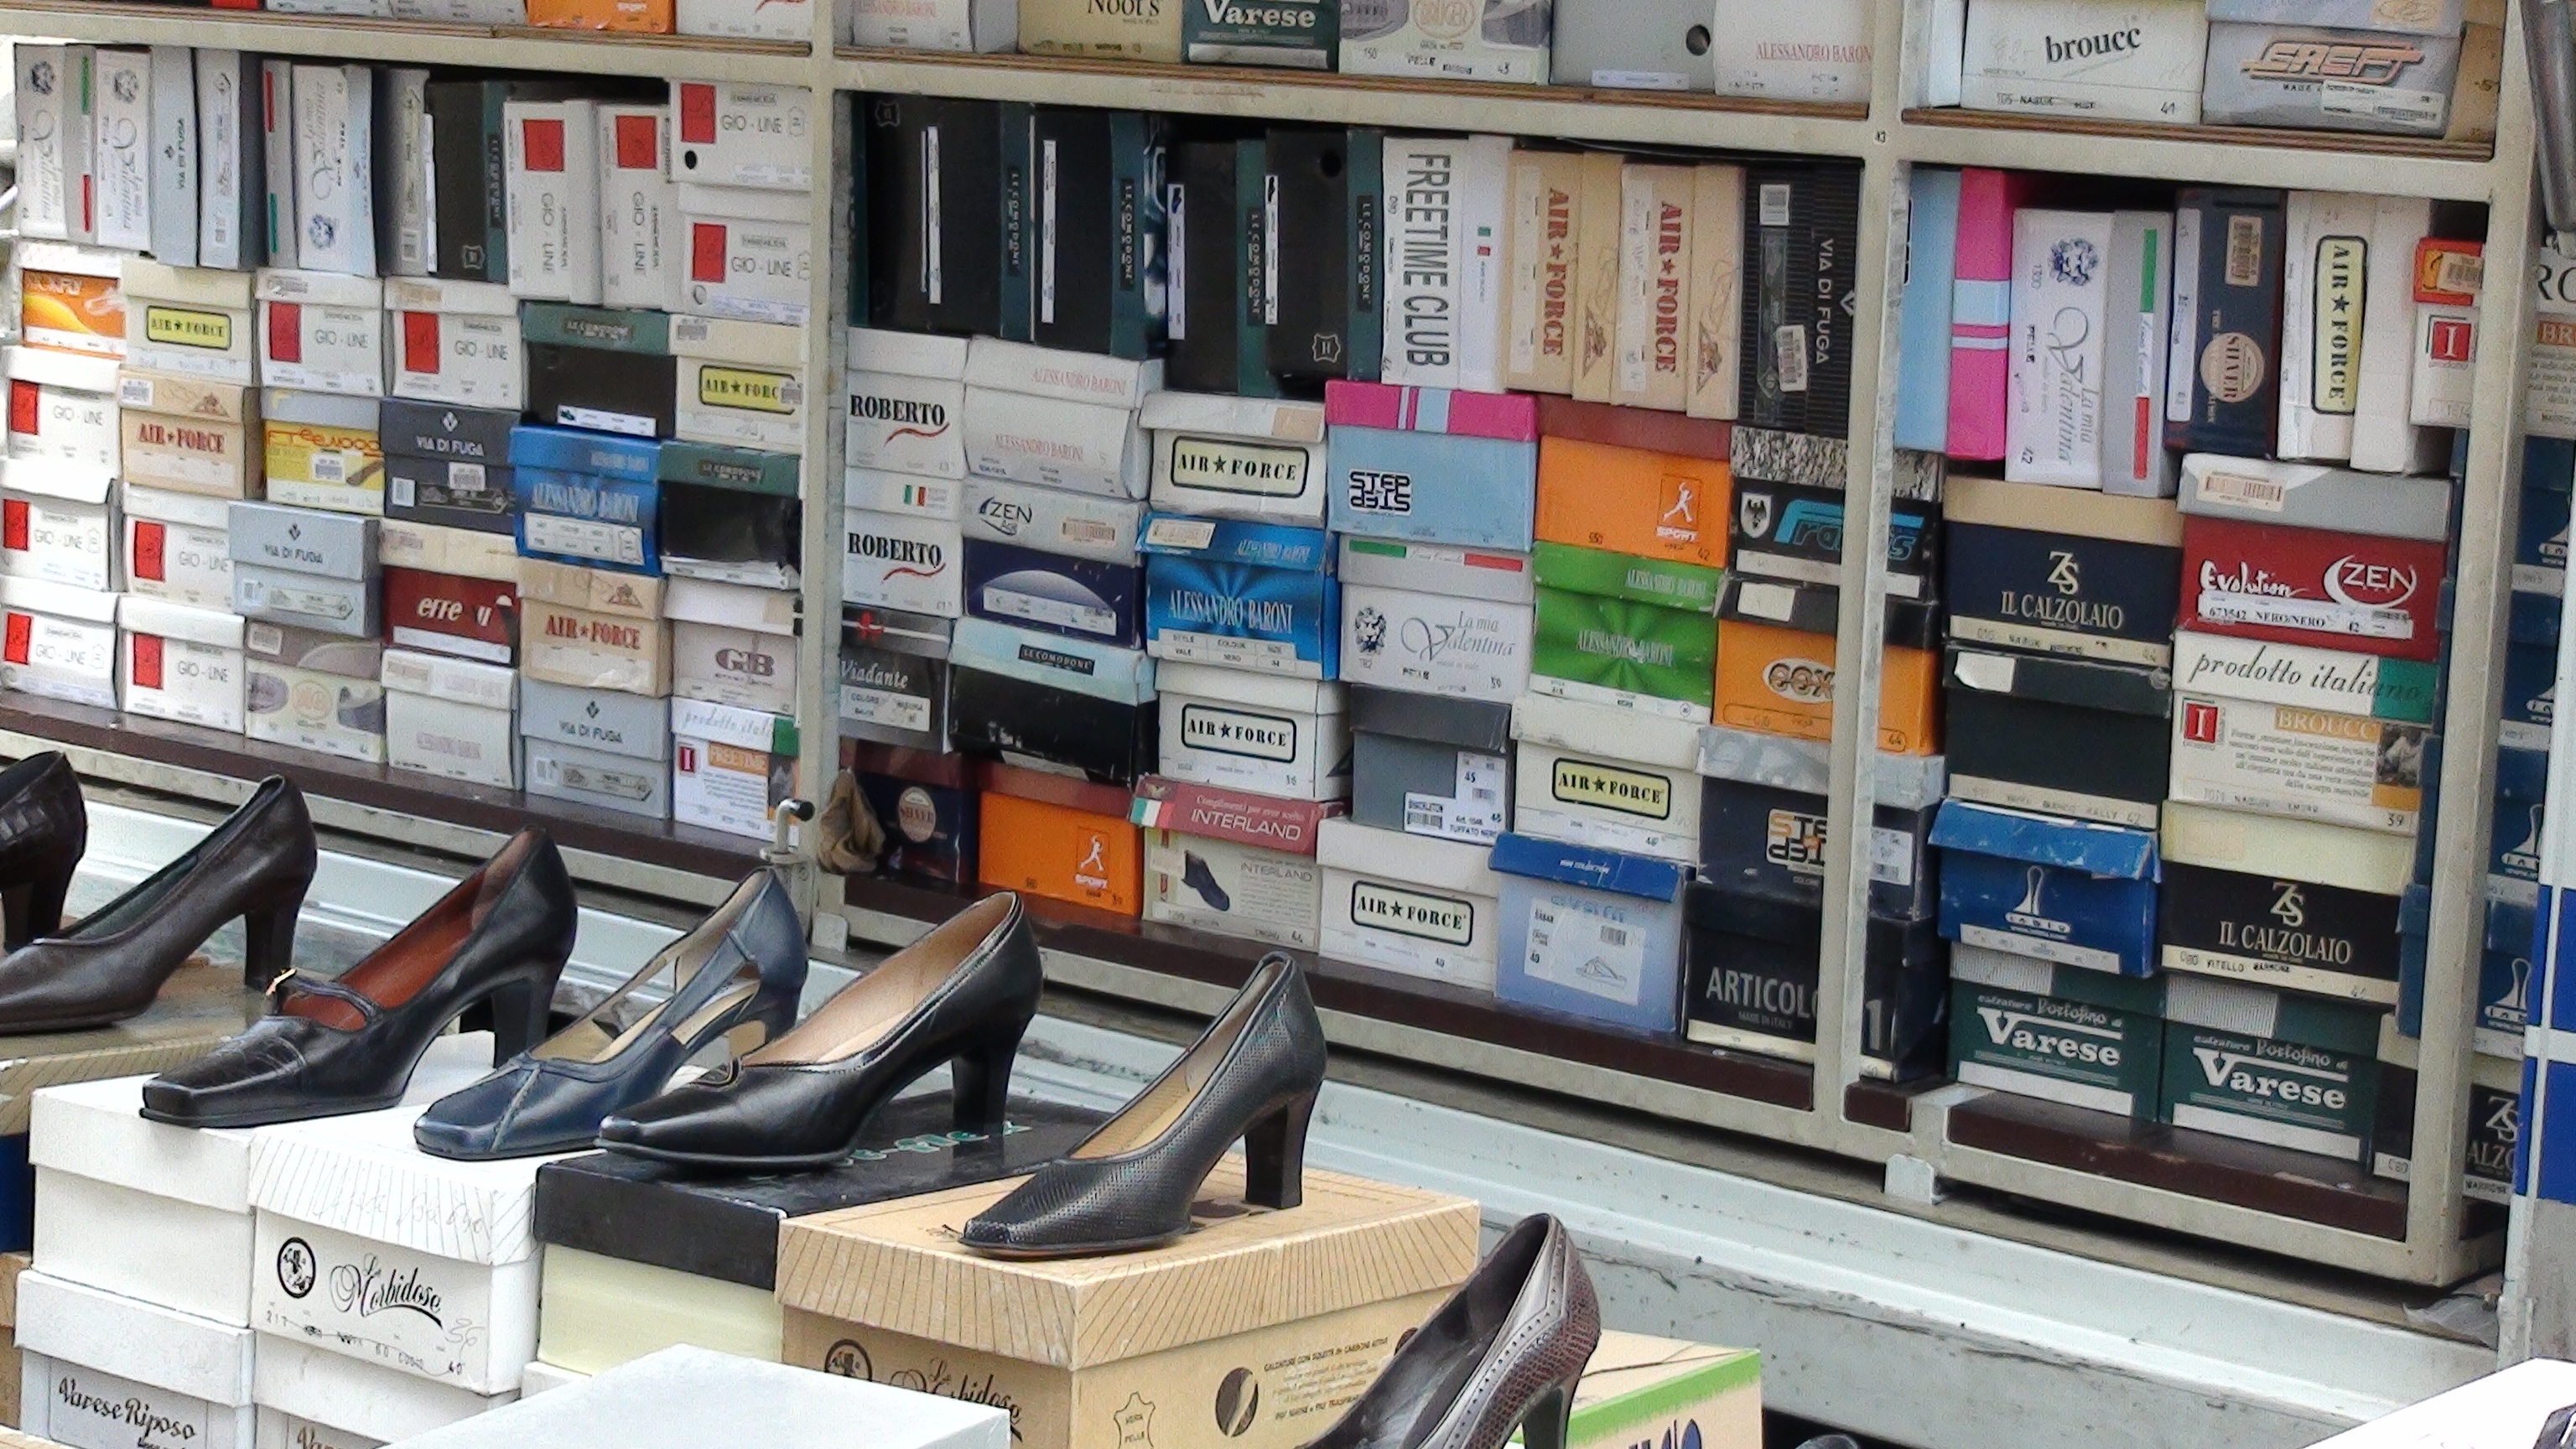
shoe, italy, market, pump, market stall, seller, sell, personal computer hardware, bookselling, ladies shoe, shoe box